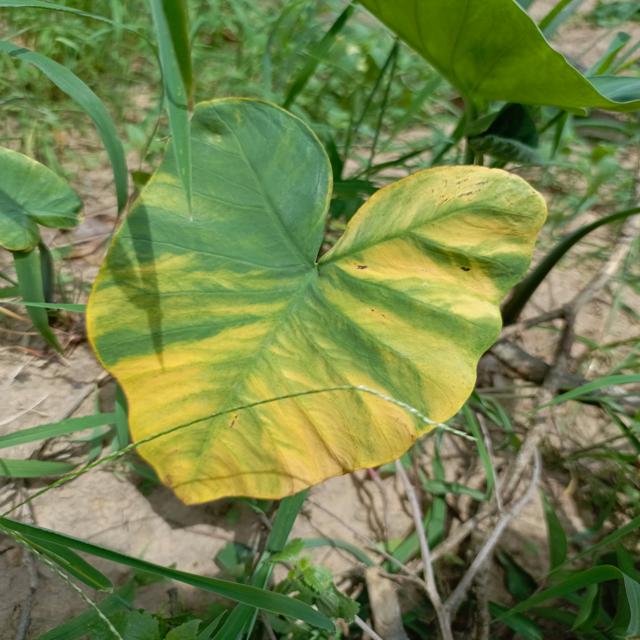
Label: Late_Blight